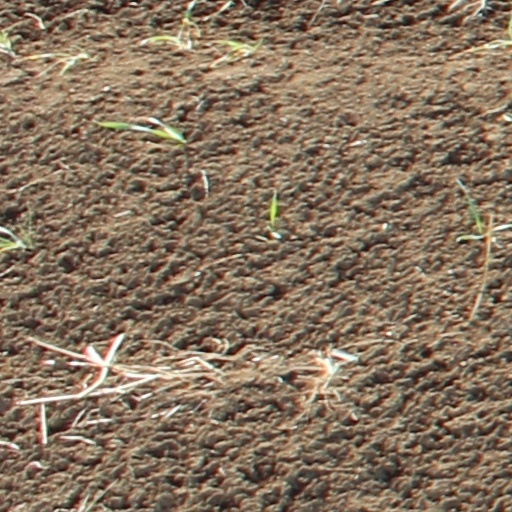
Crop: wheat